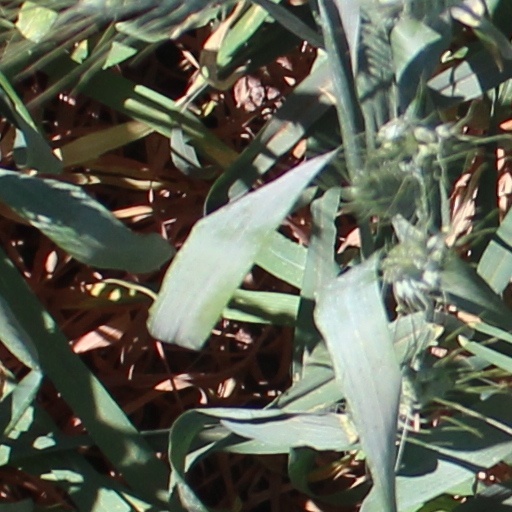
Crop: wheat